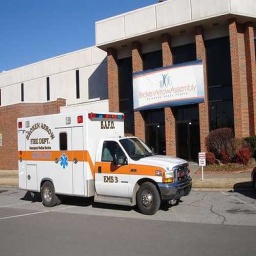
Label: ambulance